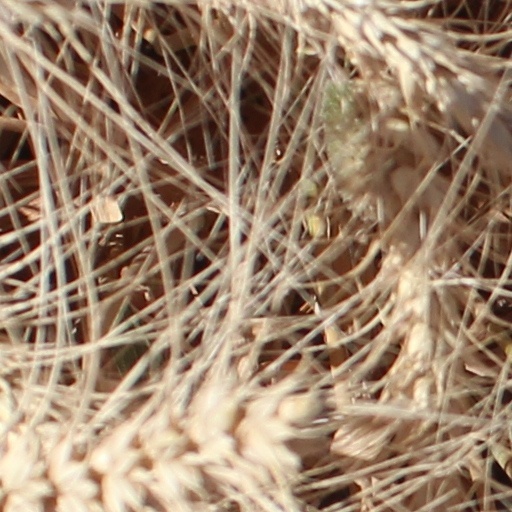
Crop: wheat